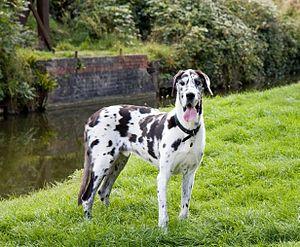
La robe d'un chien domestique se réfère à la répartition de couleur des poils sur le corps de l'animal et à la pigmentation de sa truffe et de sa peau. Selon les races et les variations génétiques individuelles, les chiens peuvent avoir un pelage très varié.